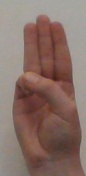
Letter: thaa